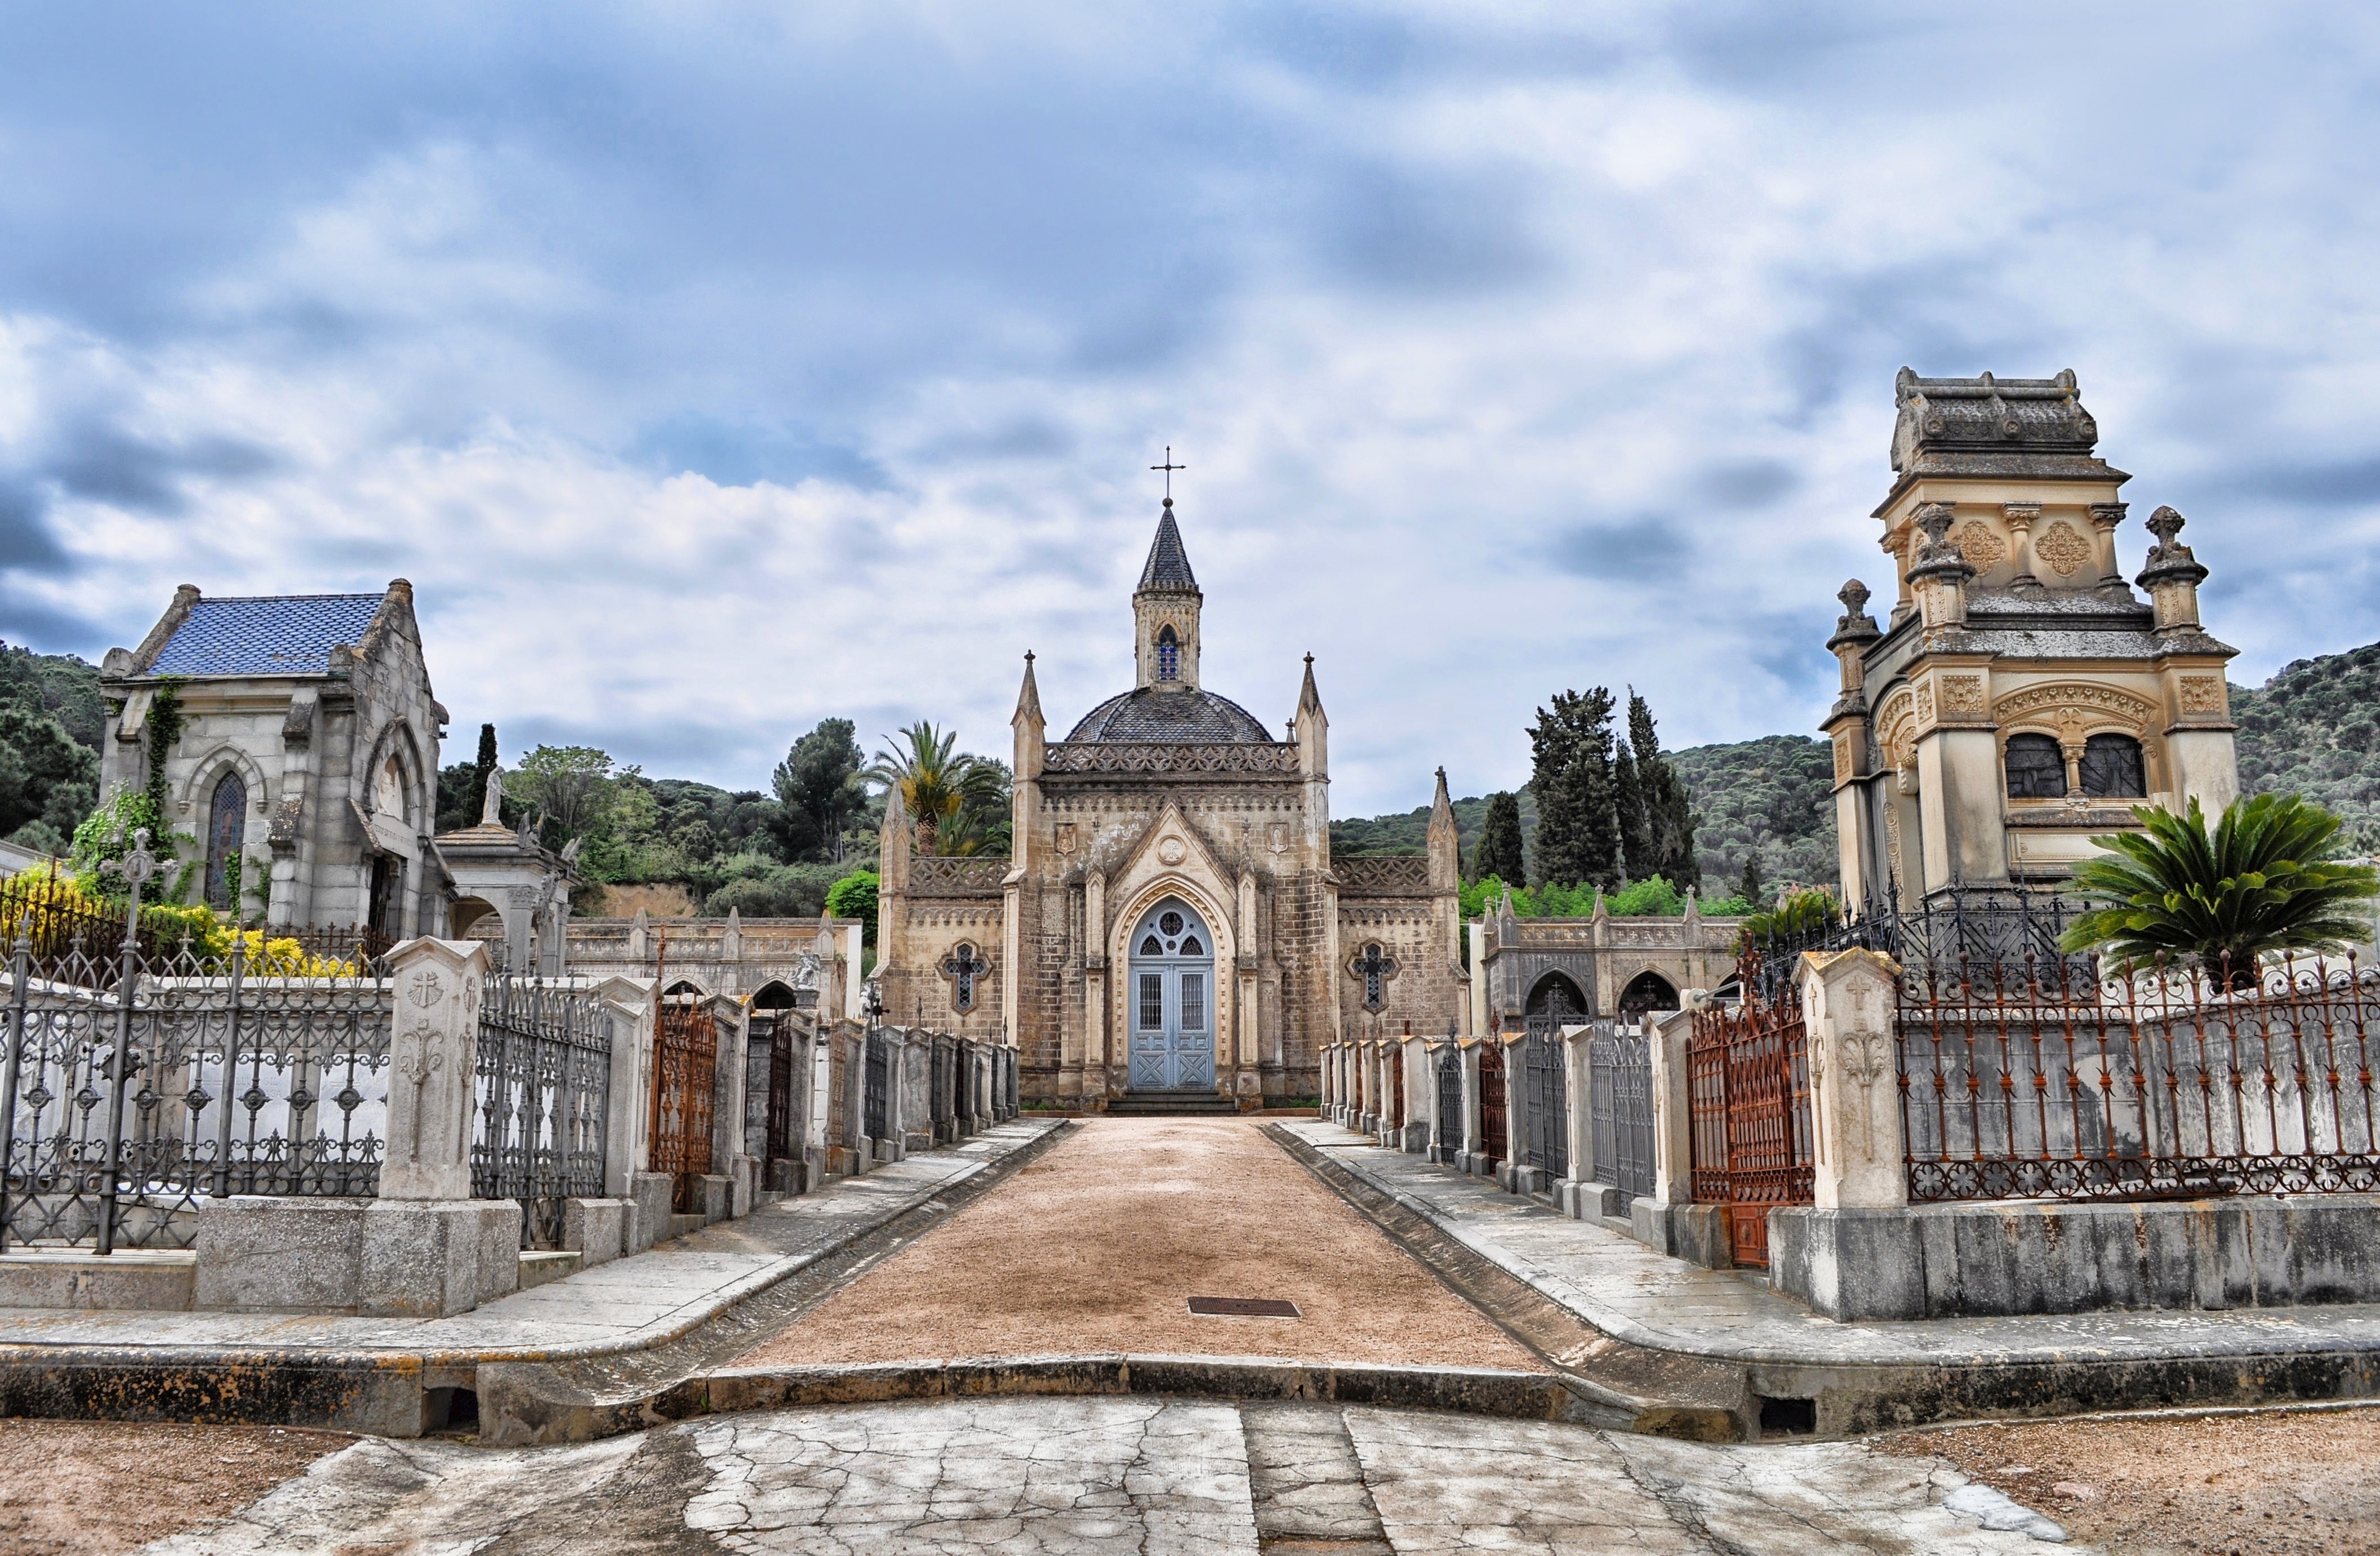
architecture, sky, town, building, chateau, palace, walkway, cityscape, travel, landmark, church, cathedral, cemetery, tourism, place of worship, outside, hdr, clouds, spain, monastery, headstones, estate, mausoleum, ancient history, sant feliu de guixols